Taylor Map of New York

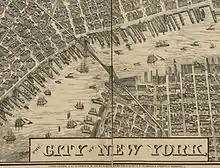
Inset of the title and the Brooklyn bridge

The Taylor Map is an engraved map of New York City, produced by Will L. Taylor for Galt & Hoy in 1879.